Ogden Whitney

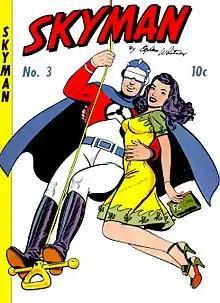
"Skyman" No. 3 (1947, no month listed). Cover art by Whitney

Ogden Whitney was born in Cambridge, Massachusetts in 1918. His earliest recorded comic-book credit is drawing the six-page story "In the Pit of Dagan", written by Gardner Fox and starring adventurer Cotton Carver, in "Adventure Comics" No. 42 (Sept. 1939), published by DC Comics predecessor National Comics. He continued on the feature (both writing and drawing one story), and briefly succeeded artist Creig Flessel on the more prominent and enduring character the Sandman with issue No. 46 (Jan. 1940).